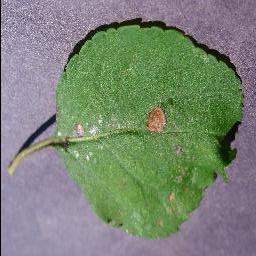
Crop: apple
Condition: black_rot